KXTX-TV

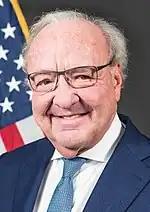
2018 headshot of Tom Hicks

In August 1997, Dallas-based investment firm Hicks, Muse, Tate & Furst (Hicks, Muse) announced plans to acquire LIN Television for $1.7 billion. The chief executive of Hicks, Muse was Tom Hicks, who also personally owned the Dallas Stars hockey team. Two months later, LIN received a surprise higher offer from Raycom Media; Hicks, Muse raised its offer to $1.9 billion, which was accepted. The raised offer was possible because NBC had agreed to join Hicks Muse in a joint venture, majority-owned by NBC, that would own KXAS-TV and KNSD in San Diego. This transaction was shortly followed in January 1998 with a deal for Hicks to buy the Rangers, which was unanimously approved by other Major League Baseball owners in June.